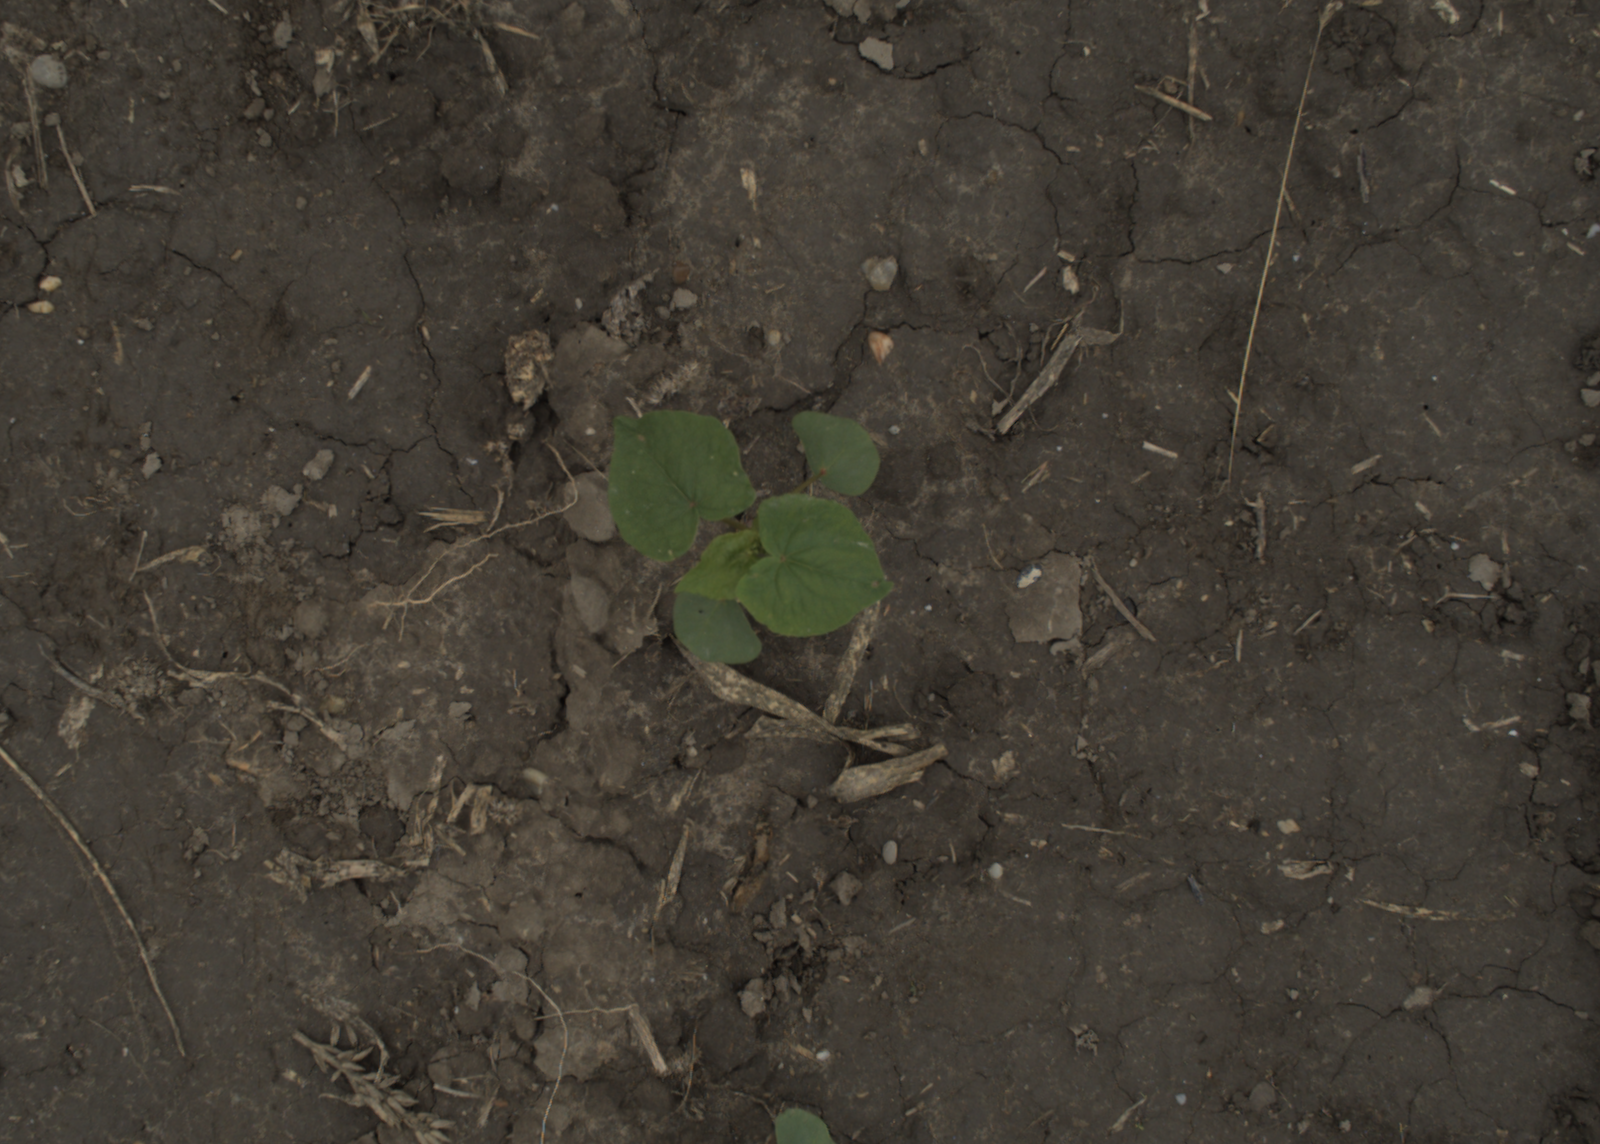
Capture date: 29.09.2021 14:07:24
Weather: cloudy
Wind: medium
Seeding date: 02.09.2021
Plant canopy height (mm): 954